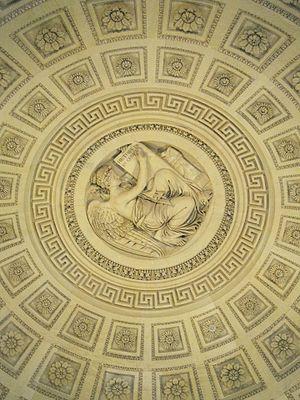
Intérieur d'une coupole du Panthéon de PARIS
Le Panthéon est un temple que les Grecs et les Romains consacraient à certains de leurs dieux, par exemple le Panthéon de Rome, dédié à tous les dieux. Ce terme désigne aussi l'ensemble des dieux d'une mythologie ou d'une religion. En grec ancien, πᾶν signifie « tout » et θεός, « dieu ».